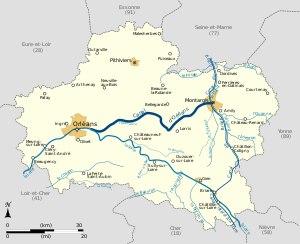
Le canal d'Orléans est une ancienne voie d'eau située dans le département français du Loiret. D’une longueur de 78,65 km, ce canal relie la Loire au canal du Loing et au canal de Briare. Il assure ainsi la continuité par voie d'eau entre Orléans et Paris vers le nord et Briare et les canaux du Centre vers le sud.